Sue Bennett College

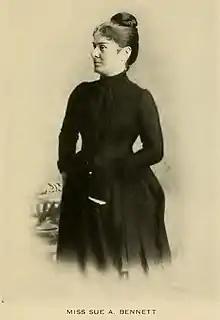
Portrait of Susan Ann Bennett of Richmond, Kentucky

Susan Ann "Sue" Bennett (1843–1891) was a social activist and Southern Methodist church leader from Richmond, Kentucky. When the Woman's Department of Church Extension was created by the Southern Methodist General Conference in 1886, Sue Bennett was appointed the Corresponding Secretary from Kentucky. She studied the region in eastern Kentucky and found that there were several counties there without churches of any denomination and a desperate need for schools. In 1890 the General Conference established the Woman's Parsonage and Home Mission Society as a department of the Board of Church Extension. As an appointed member of the Society's Central Committee, Sue Bennett began the work to establish a school in the southeastern Kentucky mountains. She died before her work was finished.